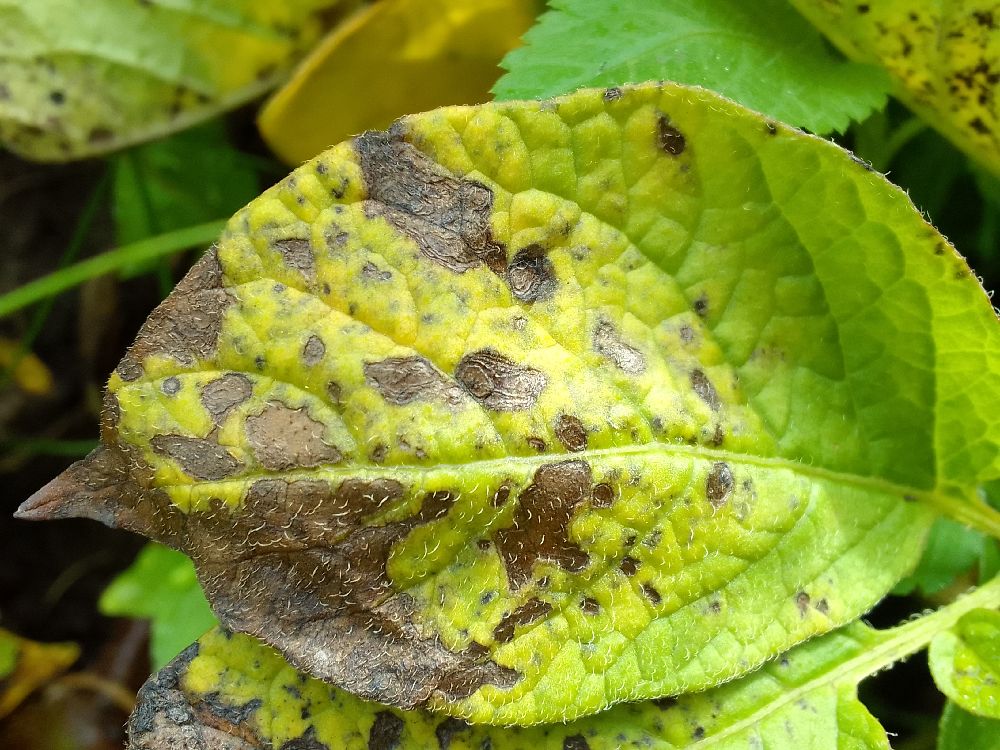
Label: Early blight